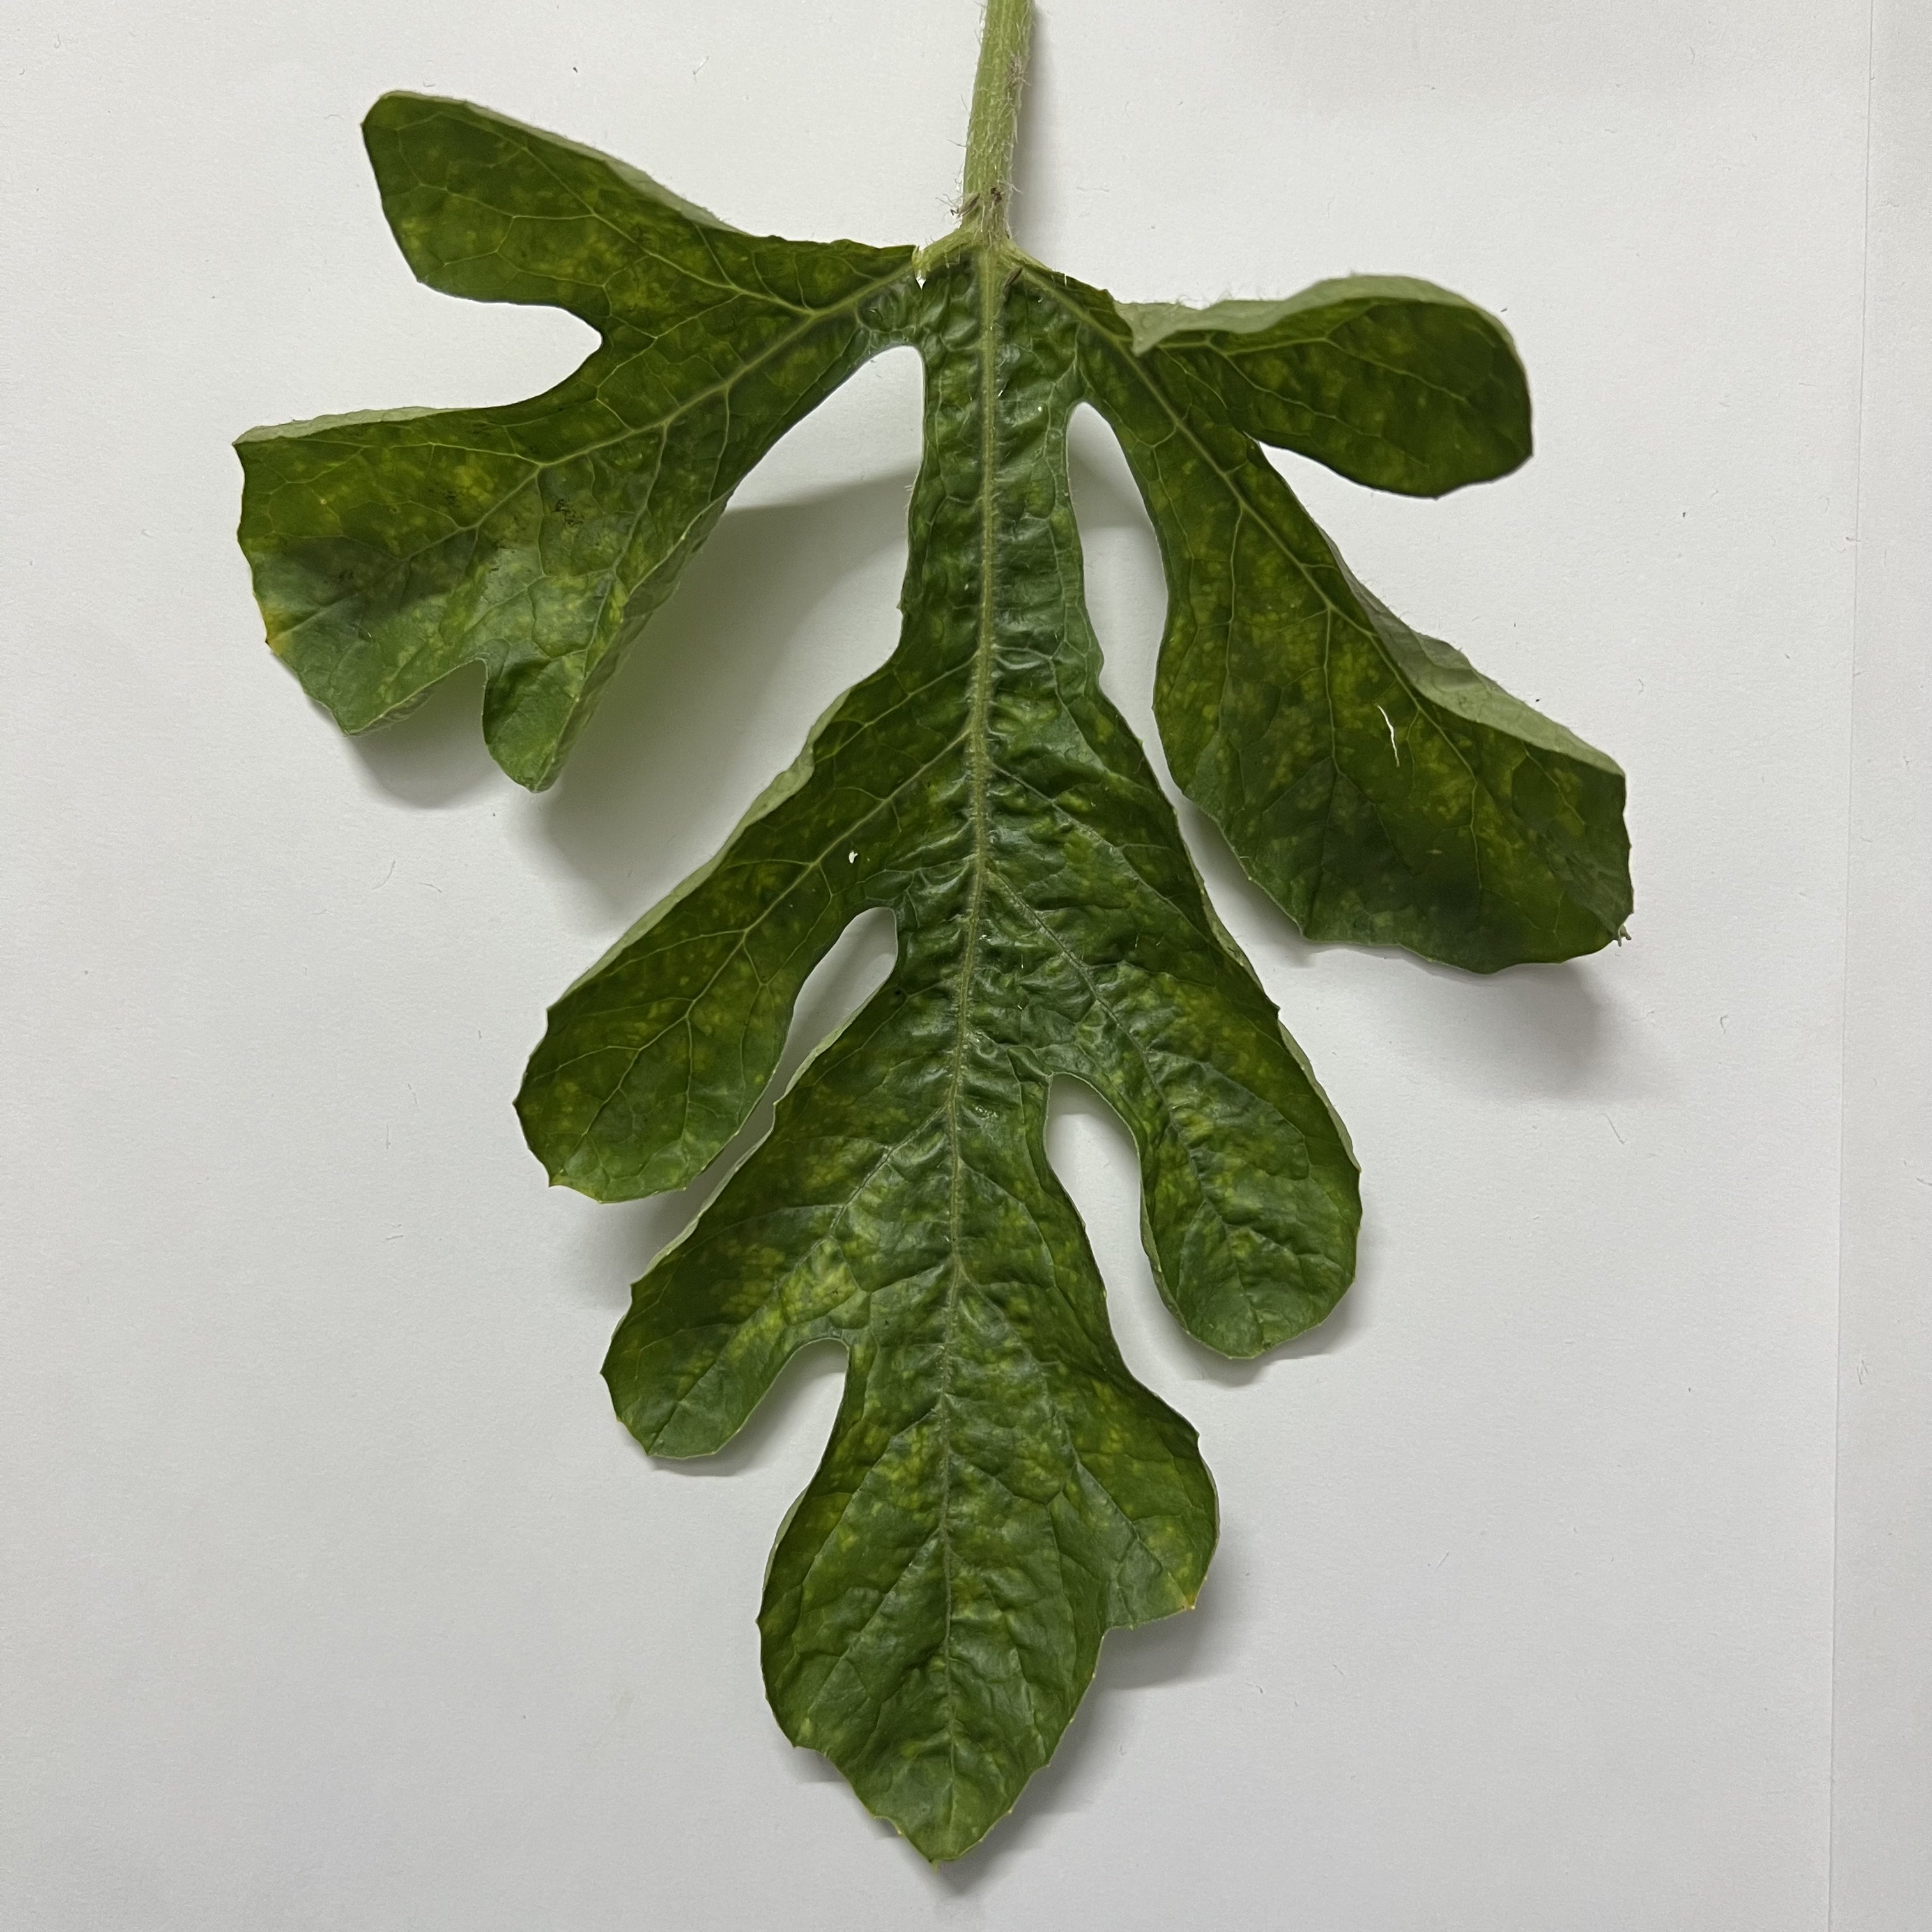
Label: Mosaic_Virus